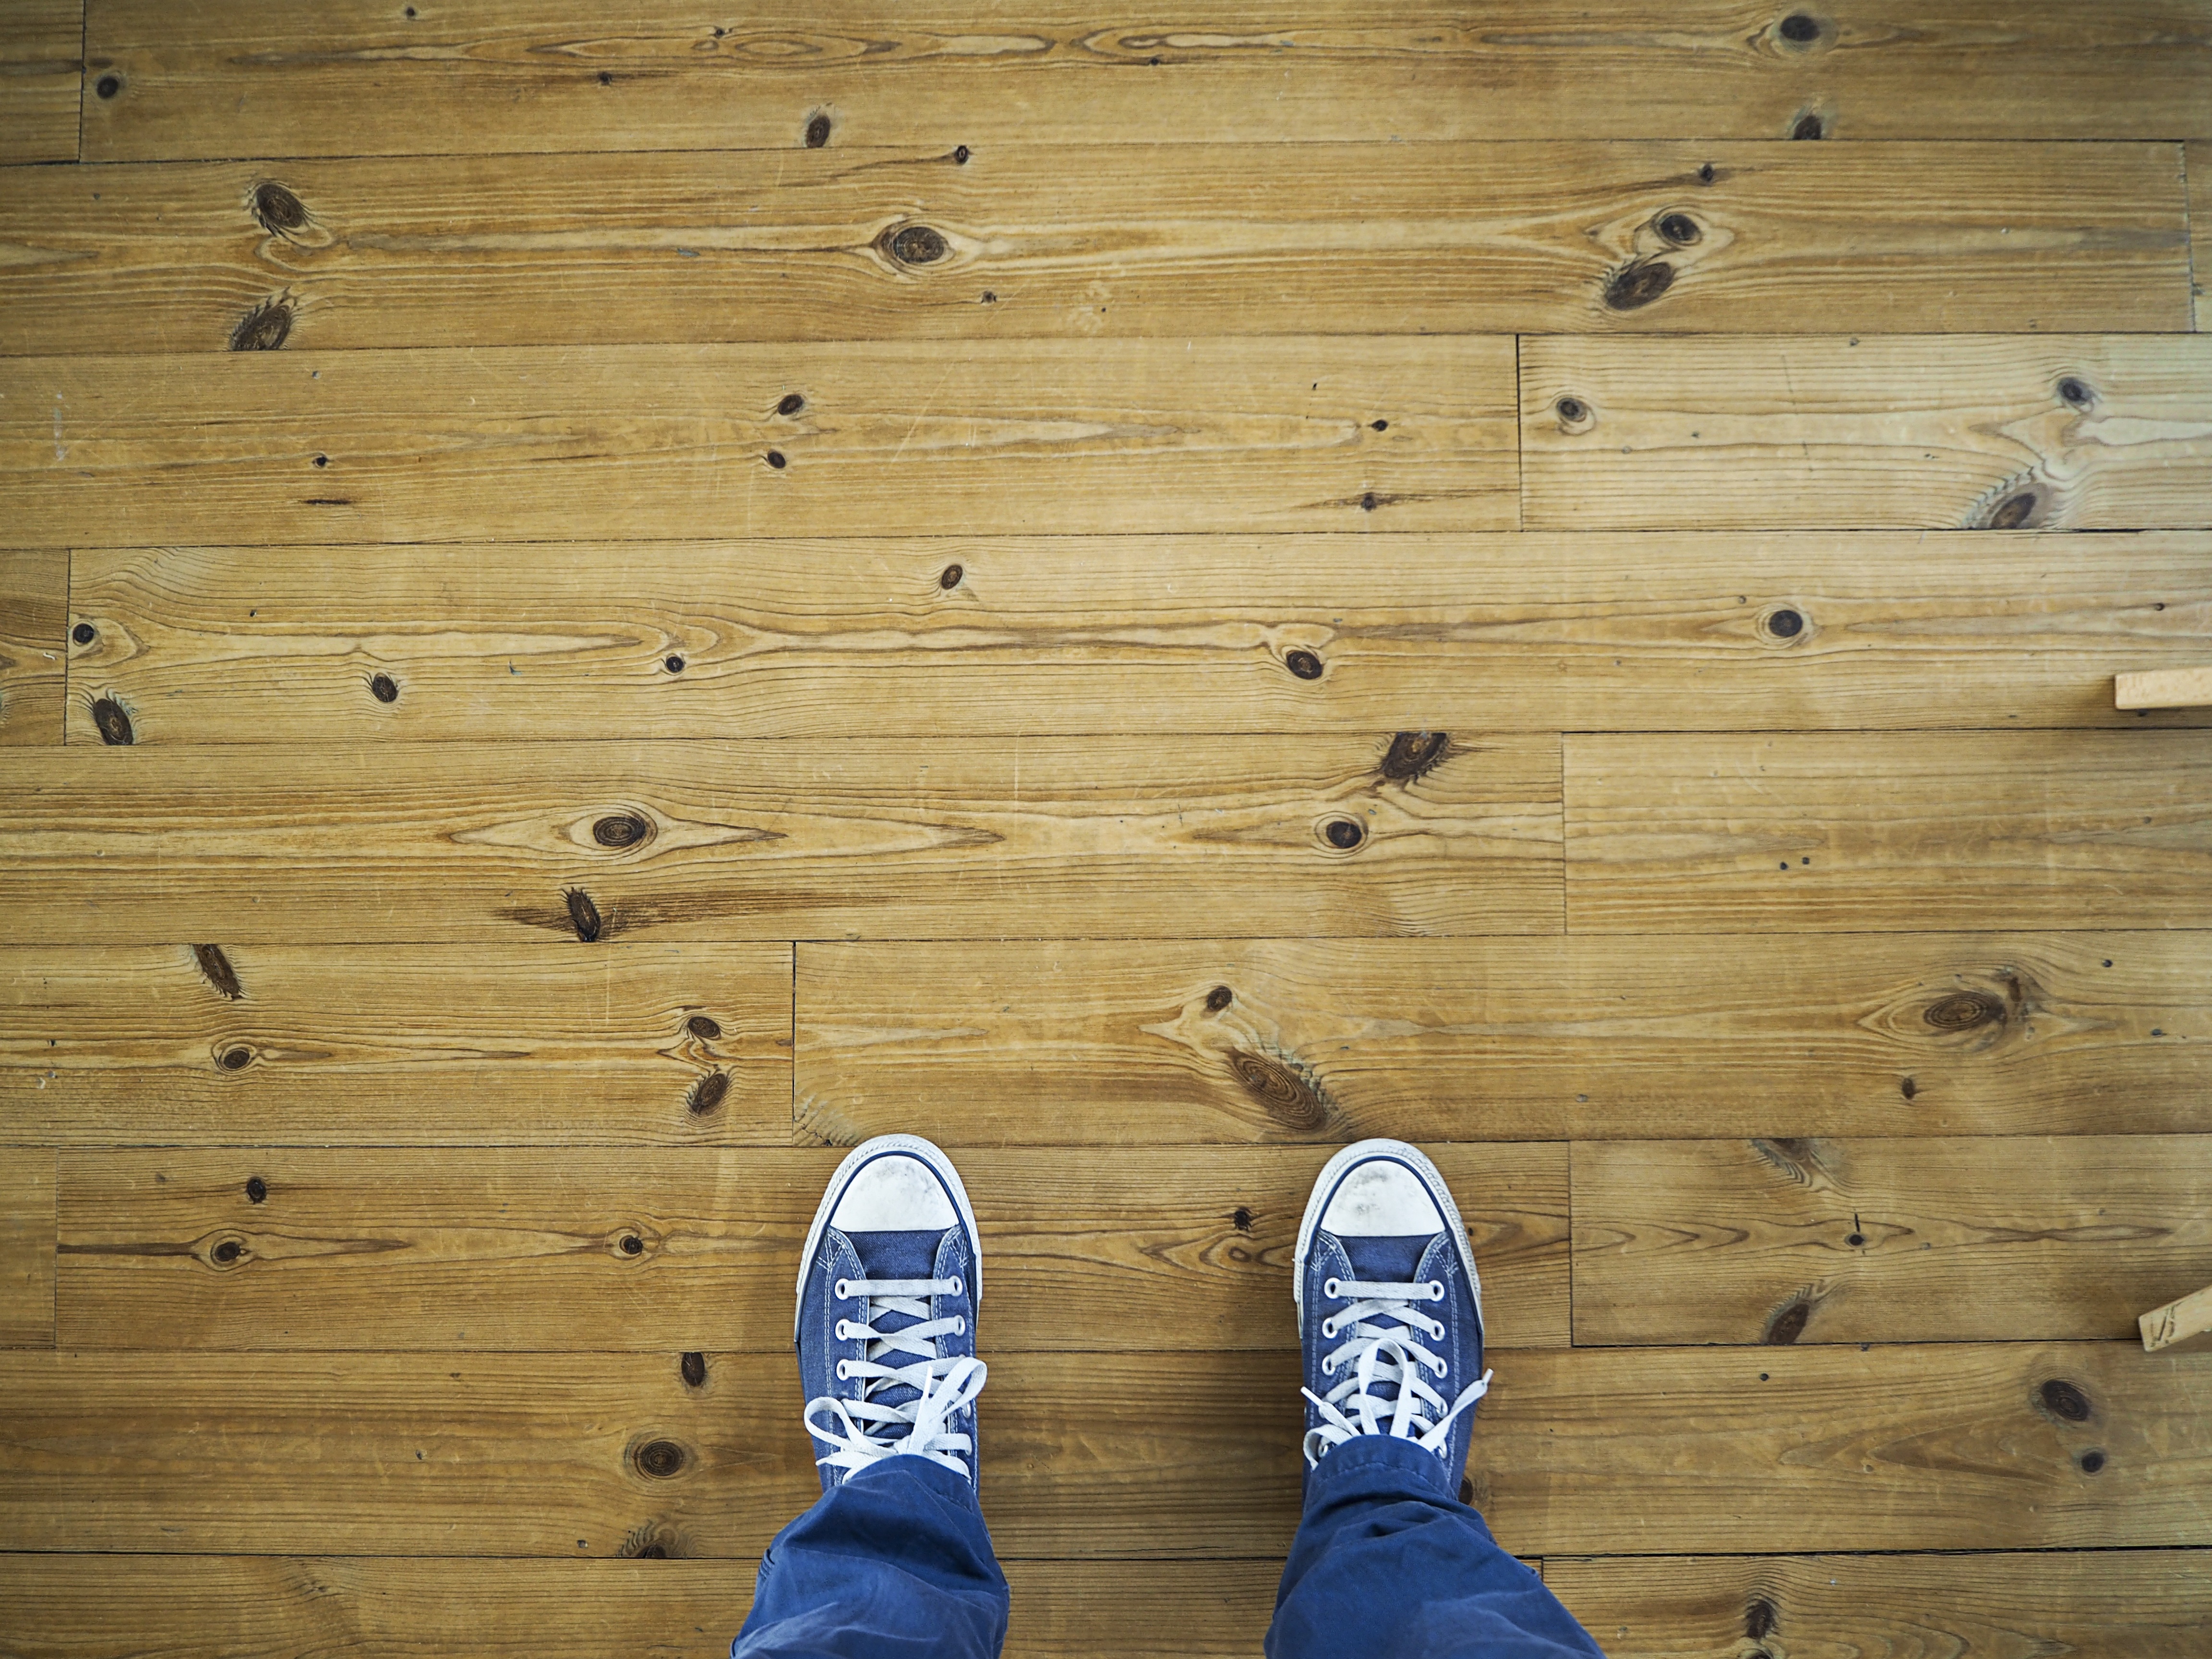
wood, floor, feet, wall, soil, blue, laminate flooring